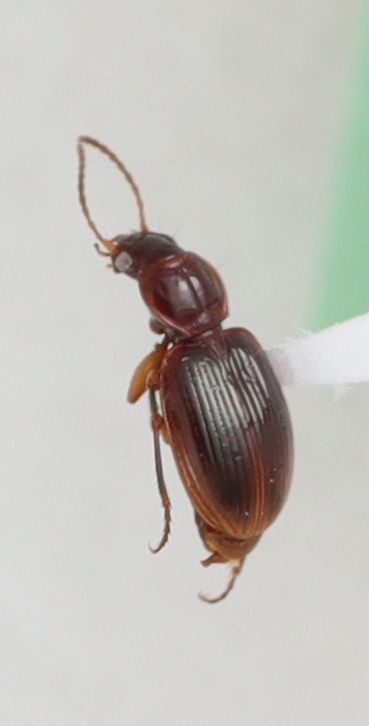
Scientific name: Mecyclothorax konanus
Plot: 14
Trap: E
Collected: 20191009